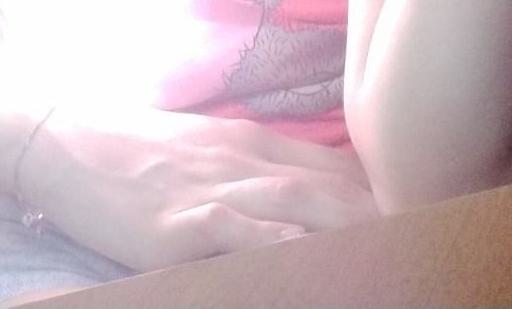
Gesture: no_gesture